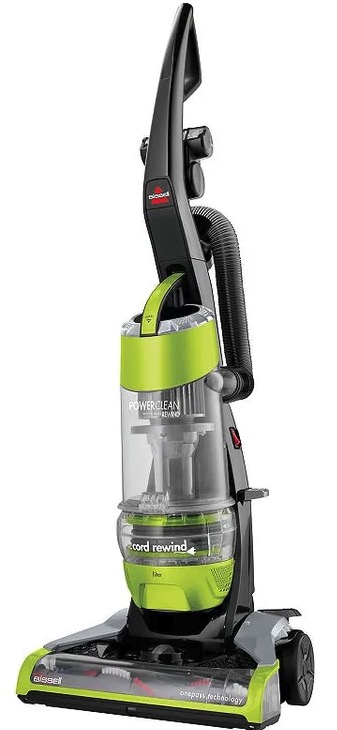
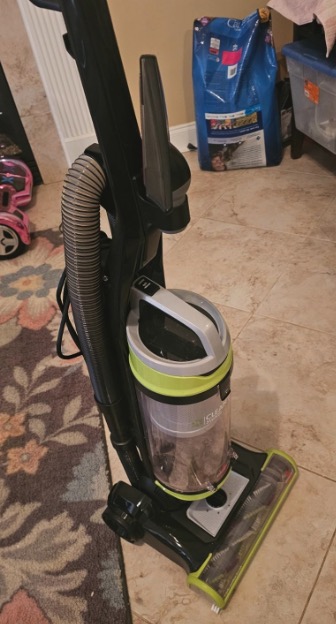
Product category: items_vacuum
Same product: no